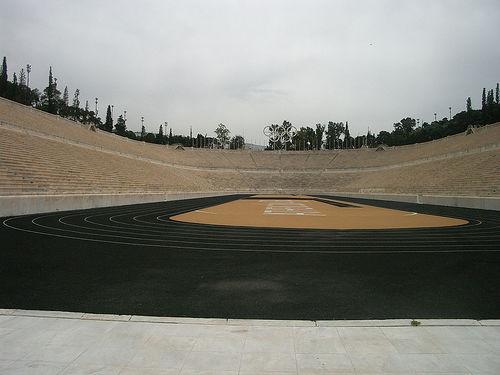
Weather: cloudy or overcast